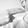
ASL letter: H